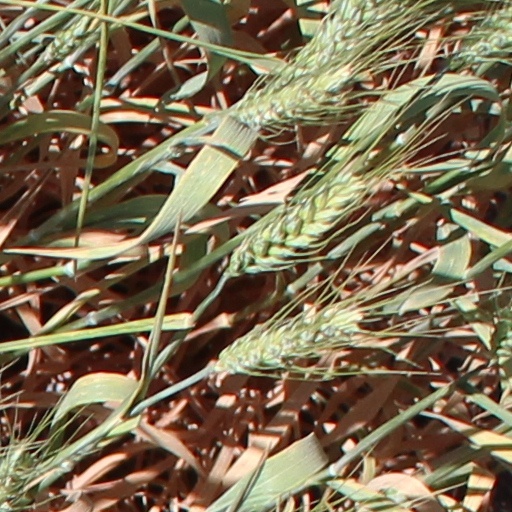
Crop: wheat